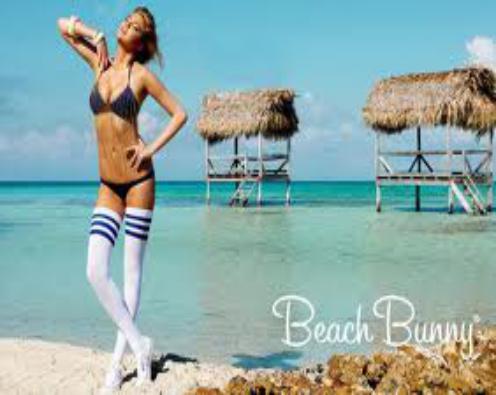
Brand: Beach Bunny
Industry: Clothes